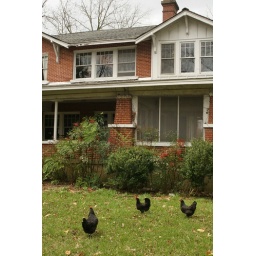
my writing room is at the very right top corner and my bedroom windows are the three in the middle.